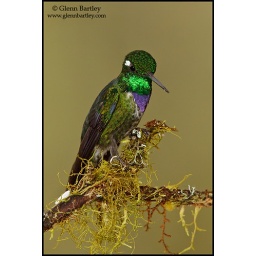
A Purple-bibbed Whitetip (Urosticte benjamini) feeding at a flower while flying in the Tandayapa Valley of Ecuador.